Nettie Woods Covered Bridge

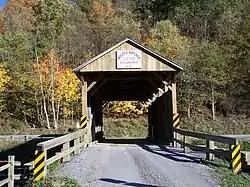
Woods Covered Bridge, October 2007

Nettie Woods Covered Bridge is a historic wooden covered bridge located at Center Township in Greene County, Pennsylvania. It is a , Queenpost truss bridge with a tin covered gable roof, constructed in 1882. It crosses Pursley Creek. As of October 1978, it was one of nine historic covered bridges in Greene County.